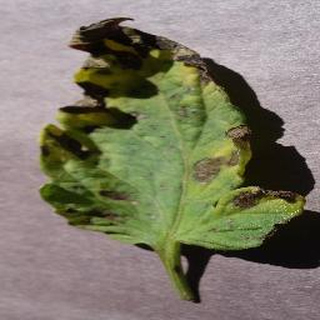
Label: tomato_early_blight